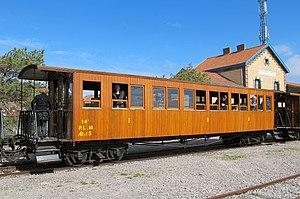
La voiture PLM ABef 5 en gare de Cayeux, sur le chemin de fer de la baie de Somme le 28 avril 2013.
Le Chemin de fer de la baie de Somme est un chemin de fer touristique français, géré par une association sans but lucratif, qui circule de février à décembre entre Le Crotoy et Cayeux-sur-Mer via Noyelles-sur-Mer et Saint-Valery-sur-Somme, sur une ligne à voie métrique appartenant à l'ancien réseau d'intérêt local de la Somme. Il dessert trois stations balnéaires de la Baie de Somme : Le Crotoy, Saint-Valery-sur-Somme et Cayeux-sur-Mer.
La ligne d'Orange à Buis-les-Baronnies était une ligne de chemin de fer française à écartement métrique et à voie unique non électrifiée qui reliait les villes d'Orange et Buis-les-Baronnies, entre le 10 mai 1907 et 1952.